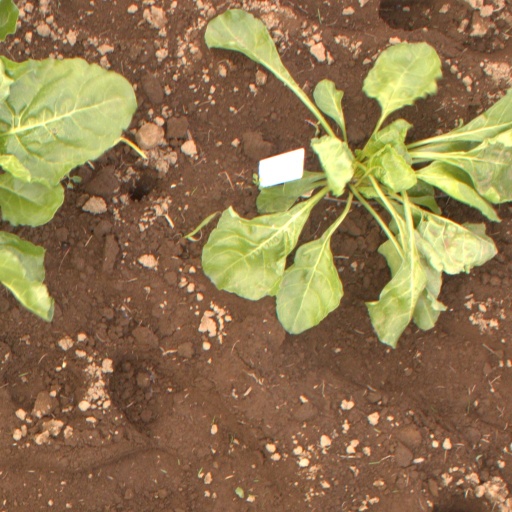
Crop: sugar beet